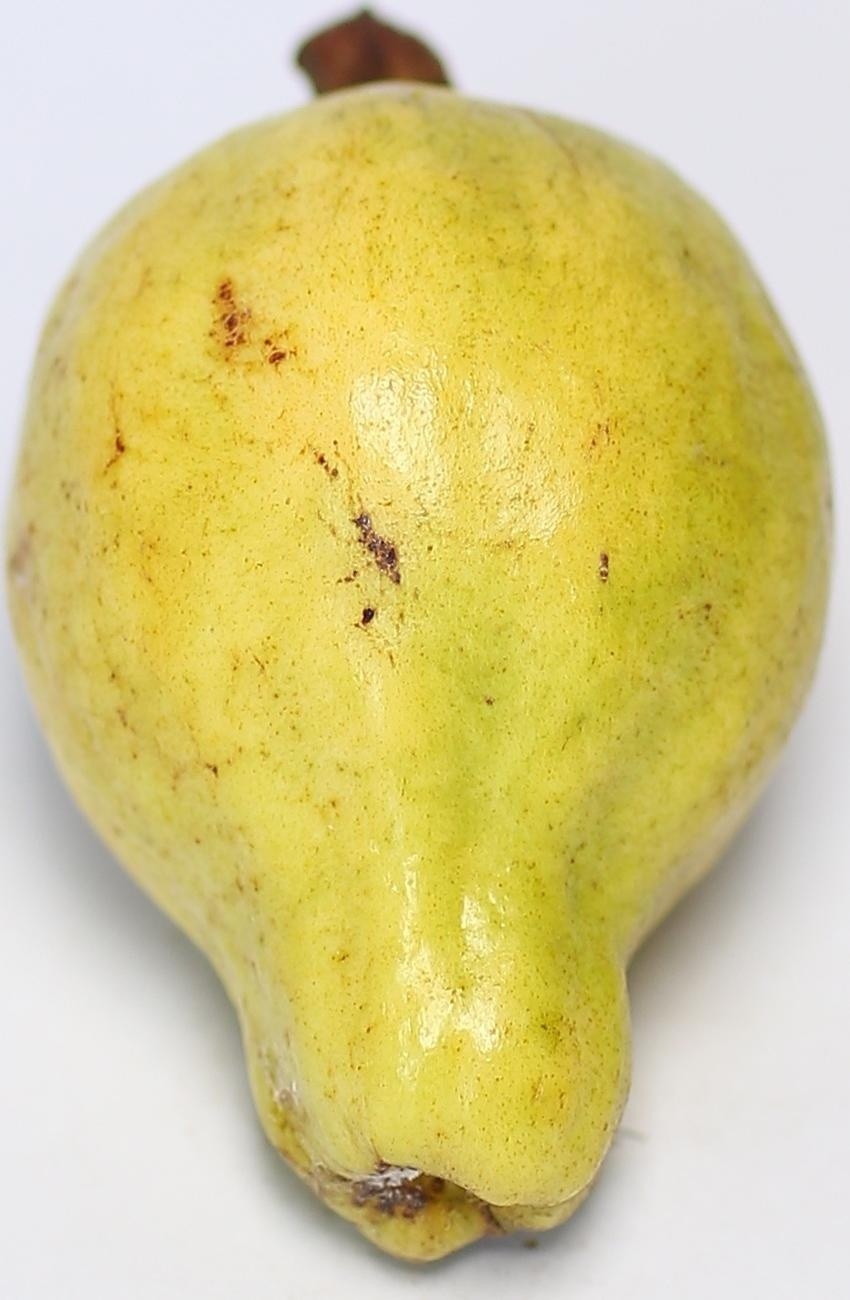
Maturity: ripe
Variety: local-sindhi